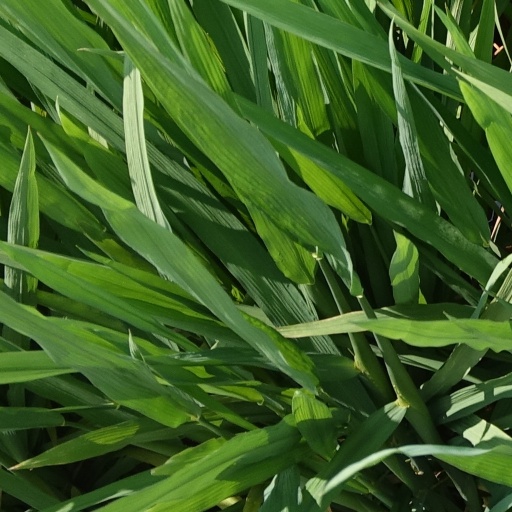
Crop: rice